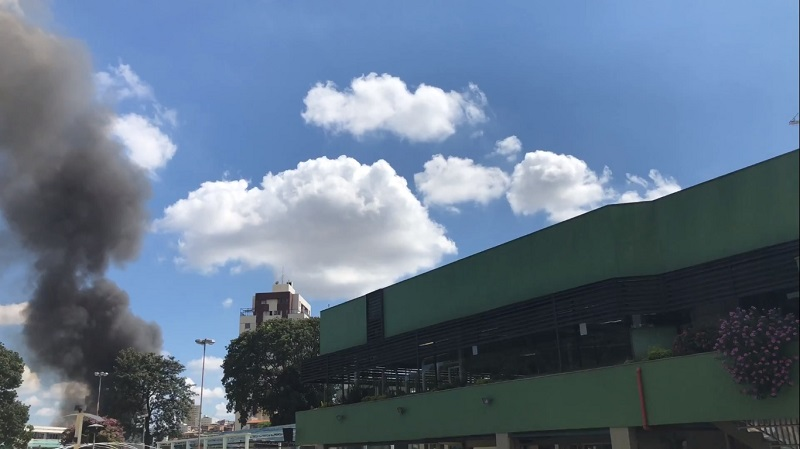
Fire: no
Smoke: yes